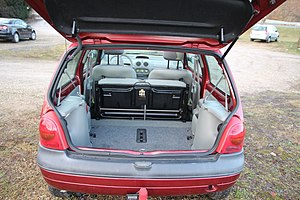
Renault Twingo / Twingo I (1993−2012) / Kabinekoncept
Renault Twingo er en firepersoners mikrobil fra den franske bilfabrikant Renault, som kom på markedet i foråret 1993.